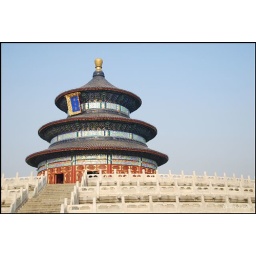
Tian Tan ...one of the rare moment with clear blue skies and no people around